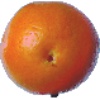
Label: tangelo